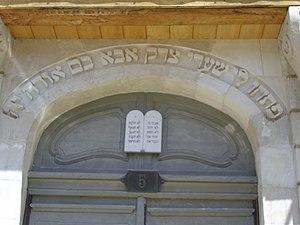
Synagogue de Troyes (Aube, France)
La synagogue Rachi est un lieu de culte juif situé 5, rue Brunneval à Troyes. Elle tient son nom du rabbin et exégète biblique Rachi, né et mort dans à Troyes. Les offices sont célébrés selon le courant orthodoxe et le rite séfarade. La synagogue est membre du Consistoire central israélite de France. Elle comporte un musée, la Maison Rachi, un centre culturel, une bibliothèque et un institut universitaire.